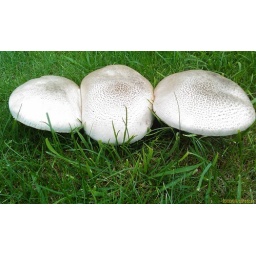
Three field mushrooms growing in grass